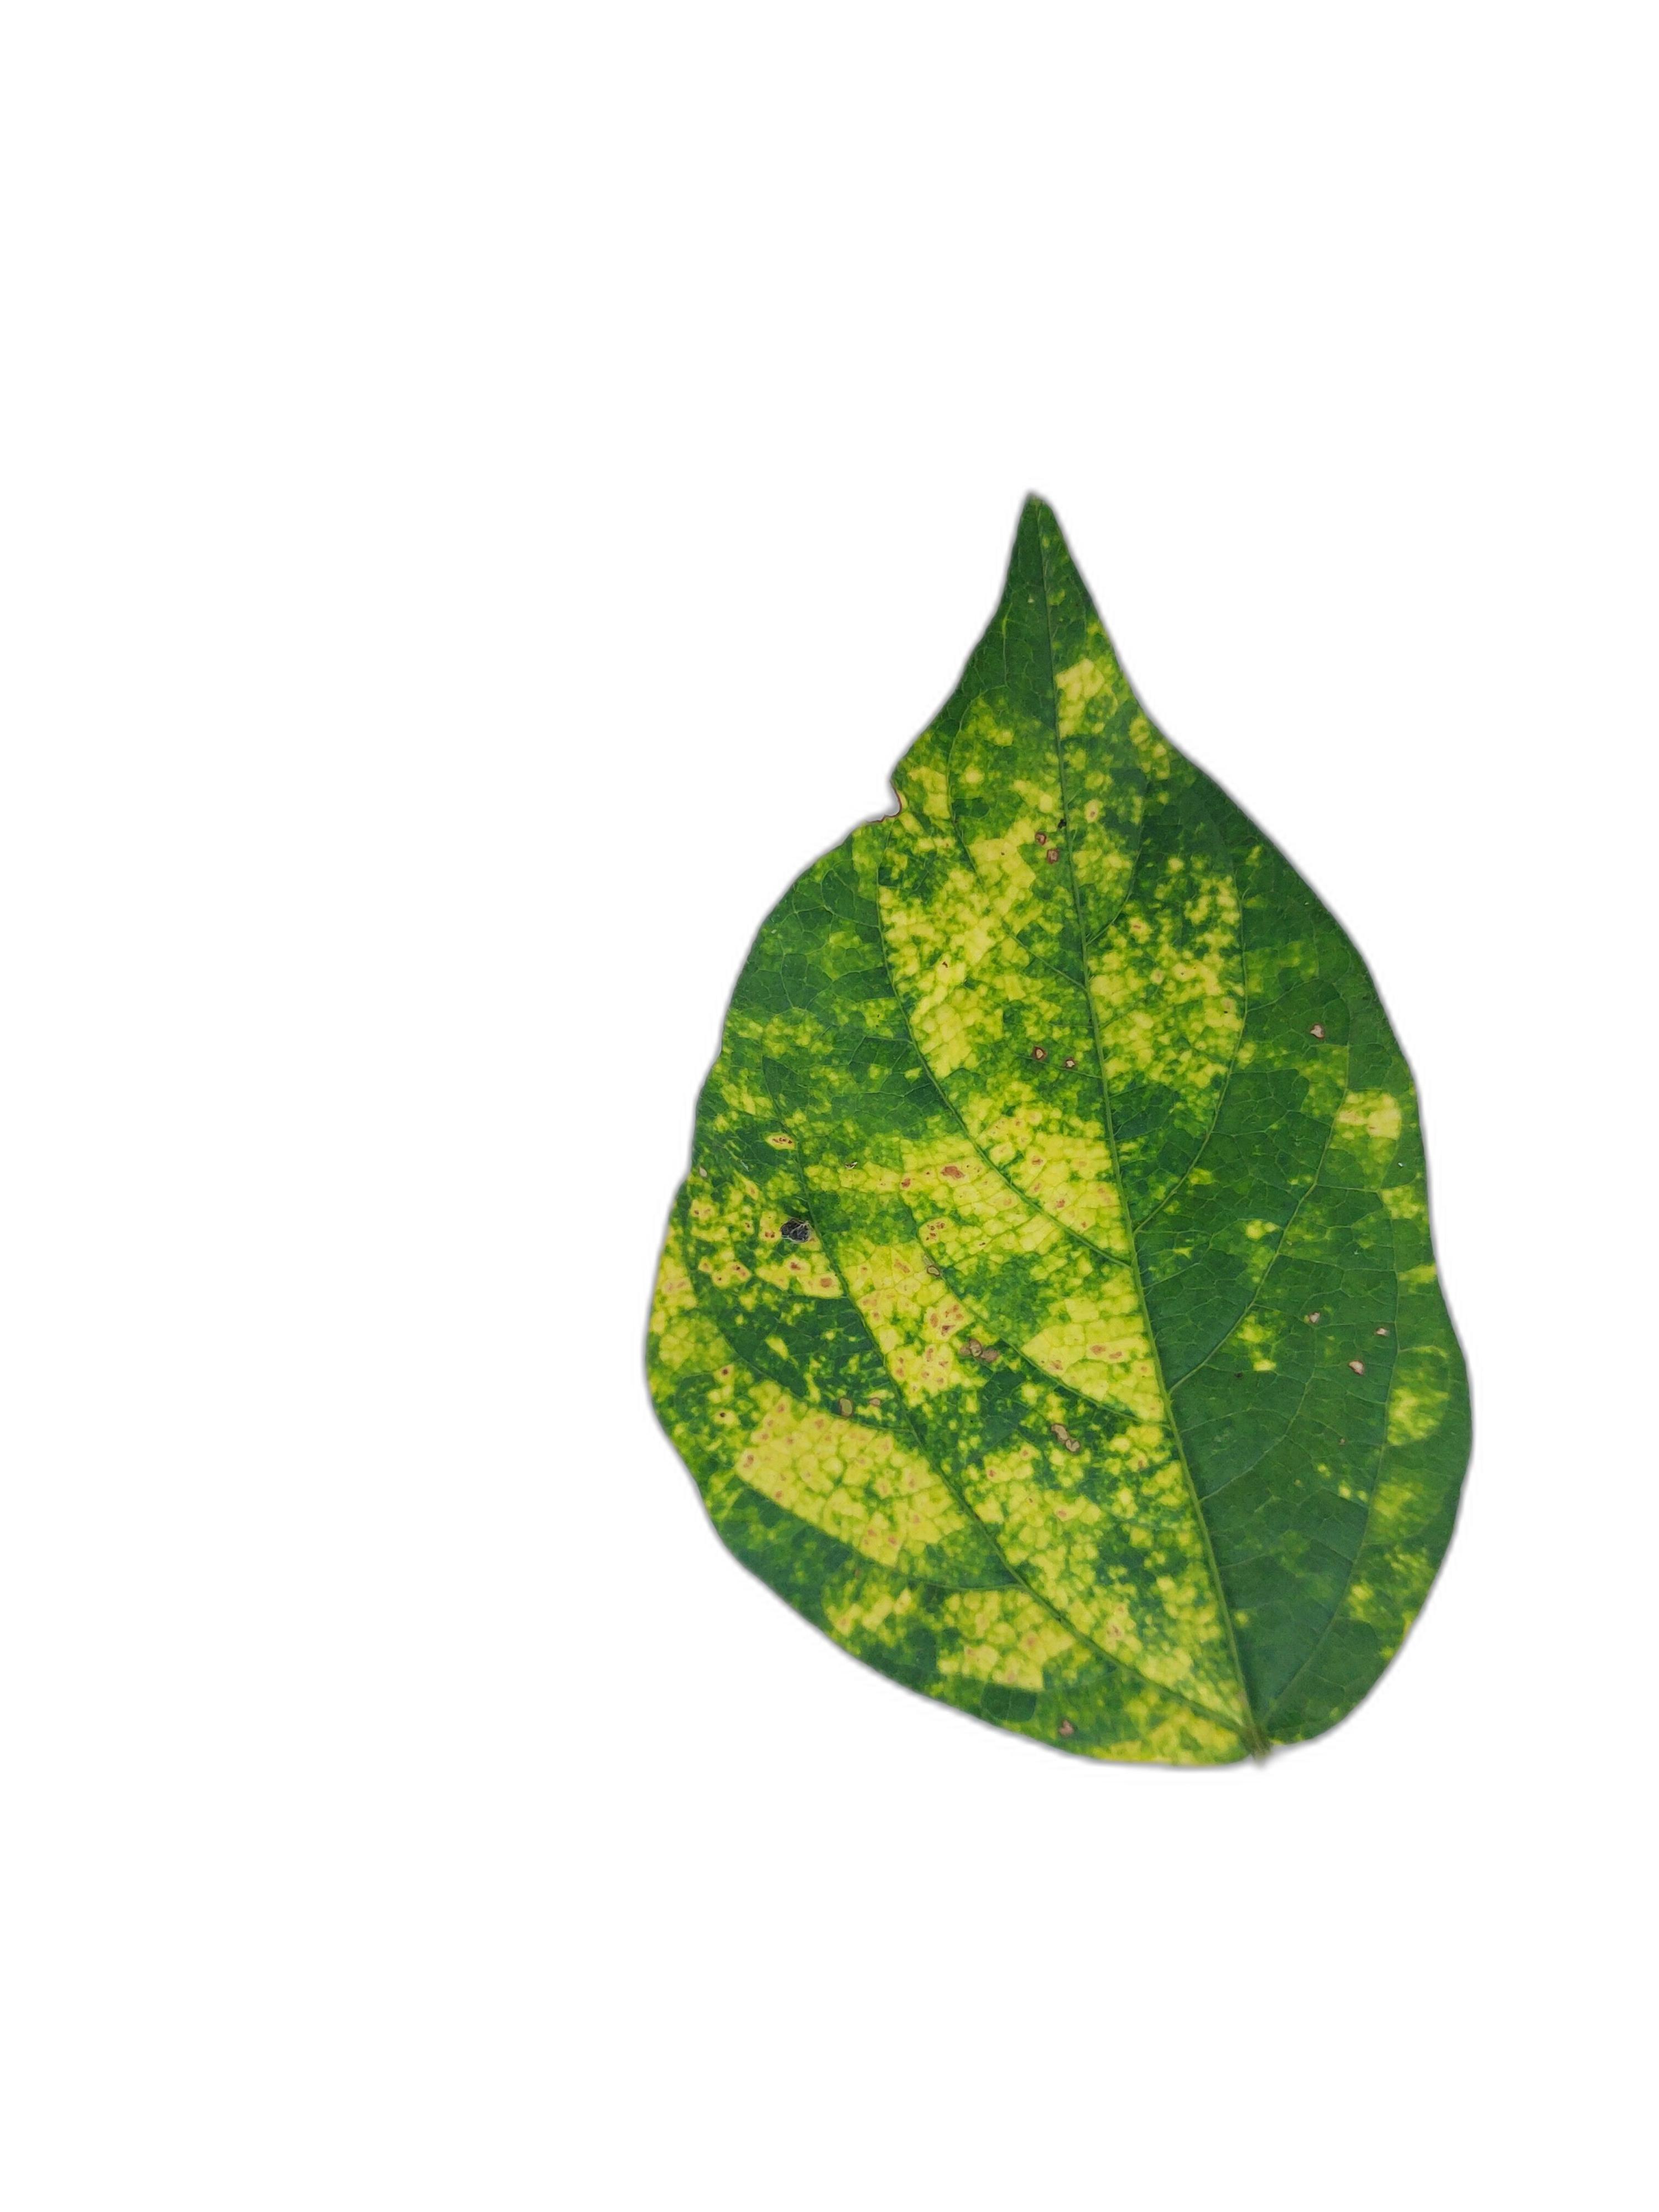
Label: Yellow Mosaic